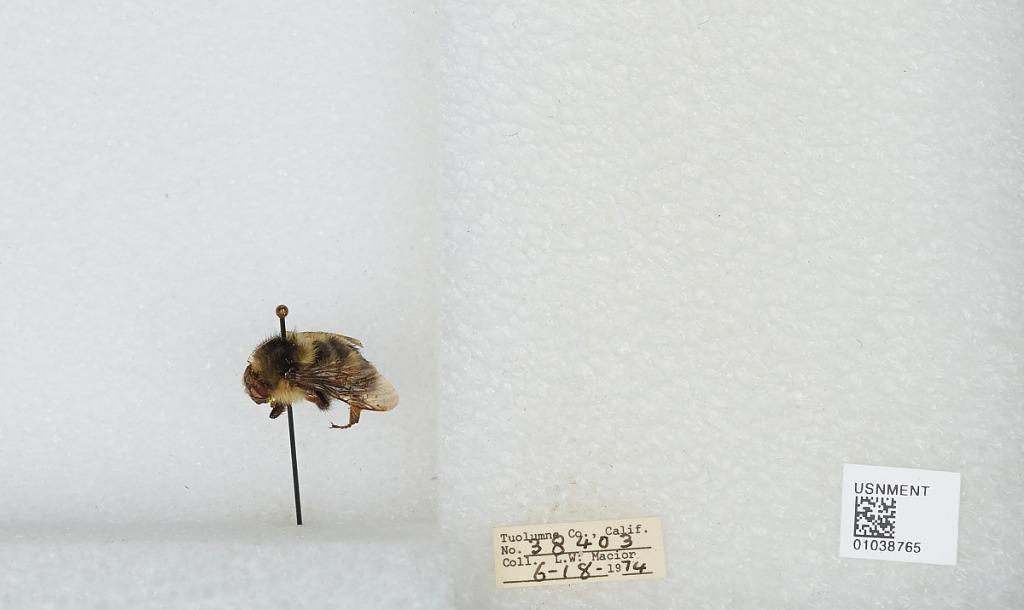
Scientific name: Bombus (Cullumanobombus) rufocinctus Cresson
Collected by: L. Macior
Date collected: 1974-6-18
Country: United States
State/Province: California
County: Tuolumne
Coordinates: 38.02, -119.93